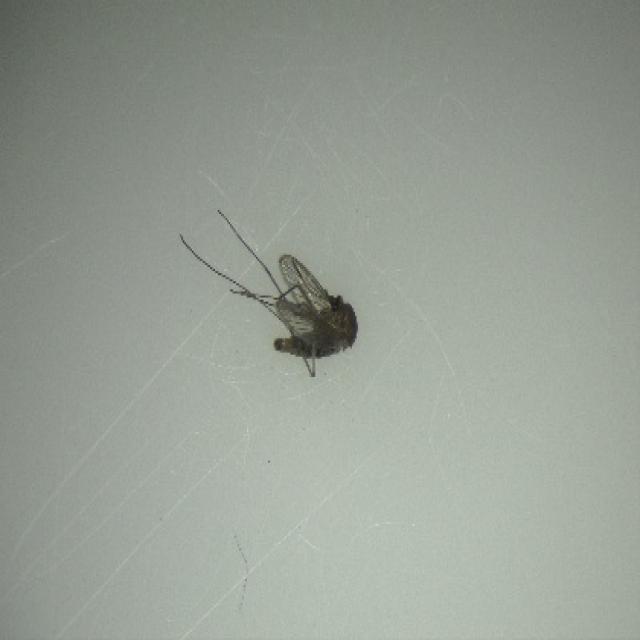
Species: culex_tritaeniorhynchus